Swing Bridge, River Neath

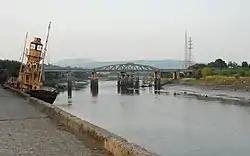
This swing bridge (permanently locked) carries the current Swansea District Line and the former Rhondda and Swansea Bay Railway over the River Neath near Skewen

The Neath River Swing Bridge is a swing bridge over the River Neath, in Wales. It carried the former Rhondda and Swansea Bay Railway near Skewen. The bridge was constructed as a result of the Rhondda and Swansea Bay Railway Act 1892, which aimed to provide access along the length of the river from wharves and jetties down past Briton Ferry.